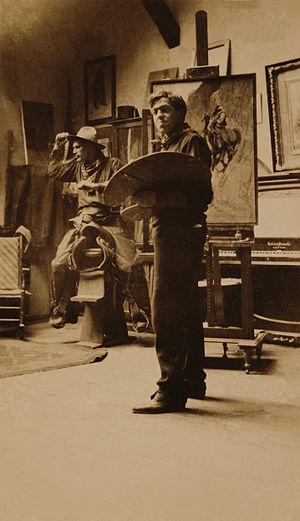
N. C. Wyeth, né le 22 octobre 1882 et mort le 19 octobre 1945, est un artiste et illustrateur américain. Élève de l'artiste Howard Pyle, il devint l'un des principaux illustrateurs américains de son époque.